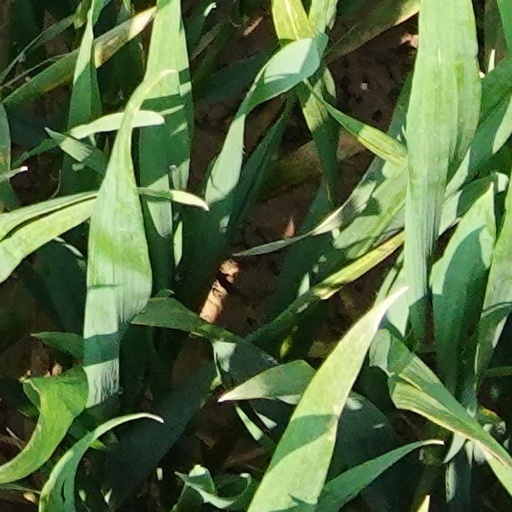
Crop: wheat